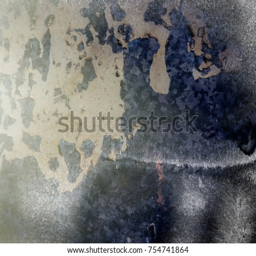
grunge colored background , vintage dirty surface of the walls and plaster , paint .